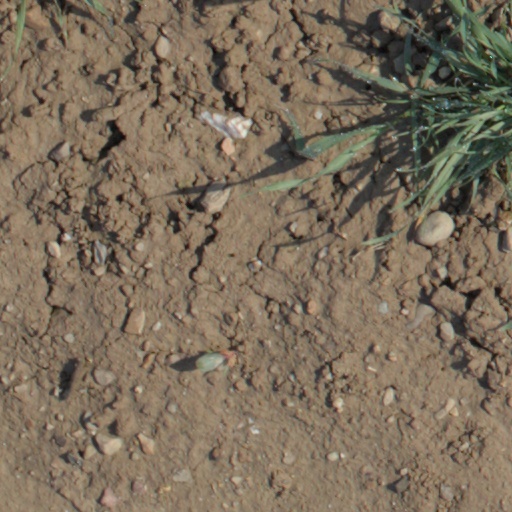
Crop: wheat